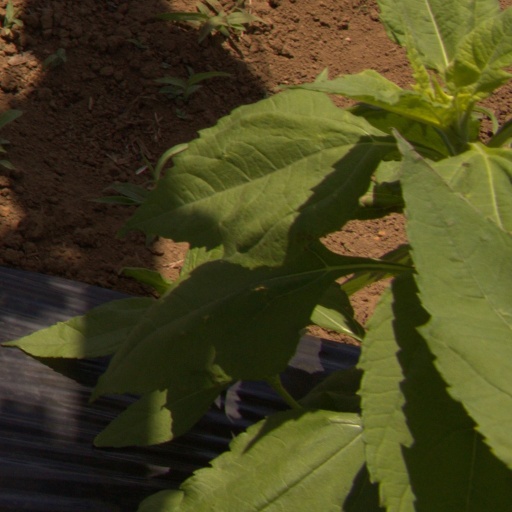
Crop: Jerusalem artichoke